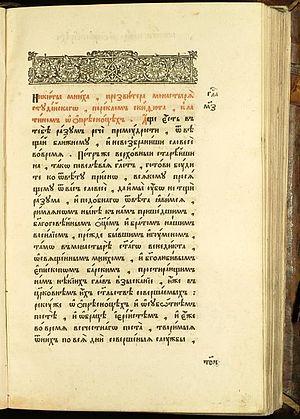
Nicétas Stéthatos est un moine et théologien byzantin, né à Constantinople vers l'an 1000, mort dans la même ville vers 1090.